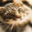
Label: cat